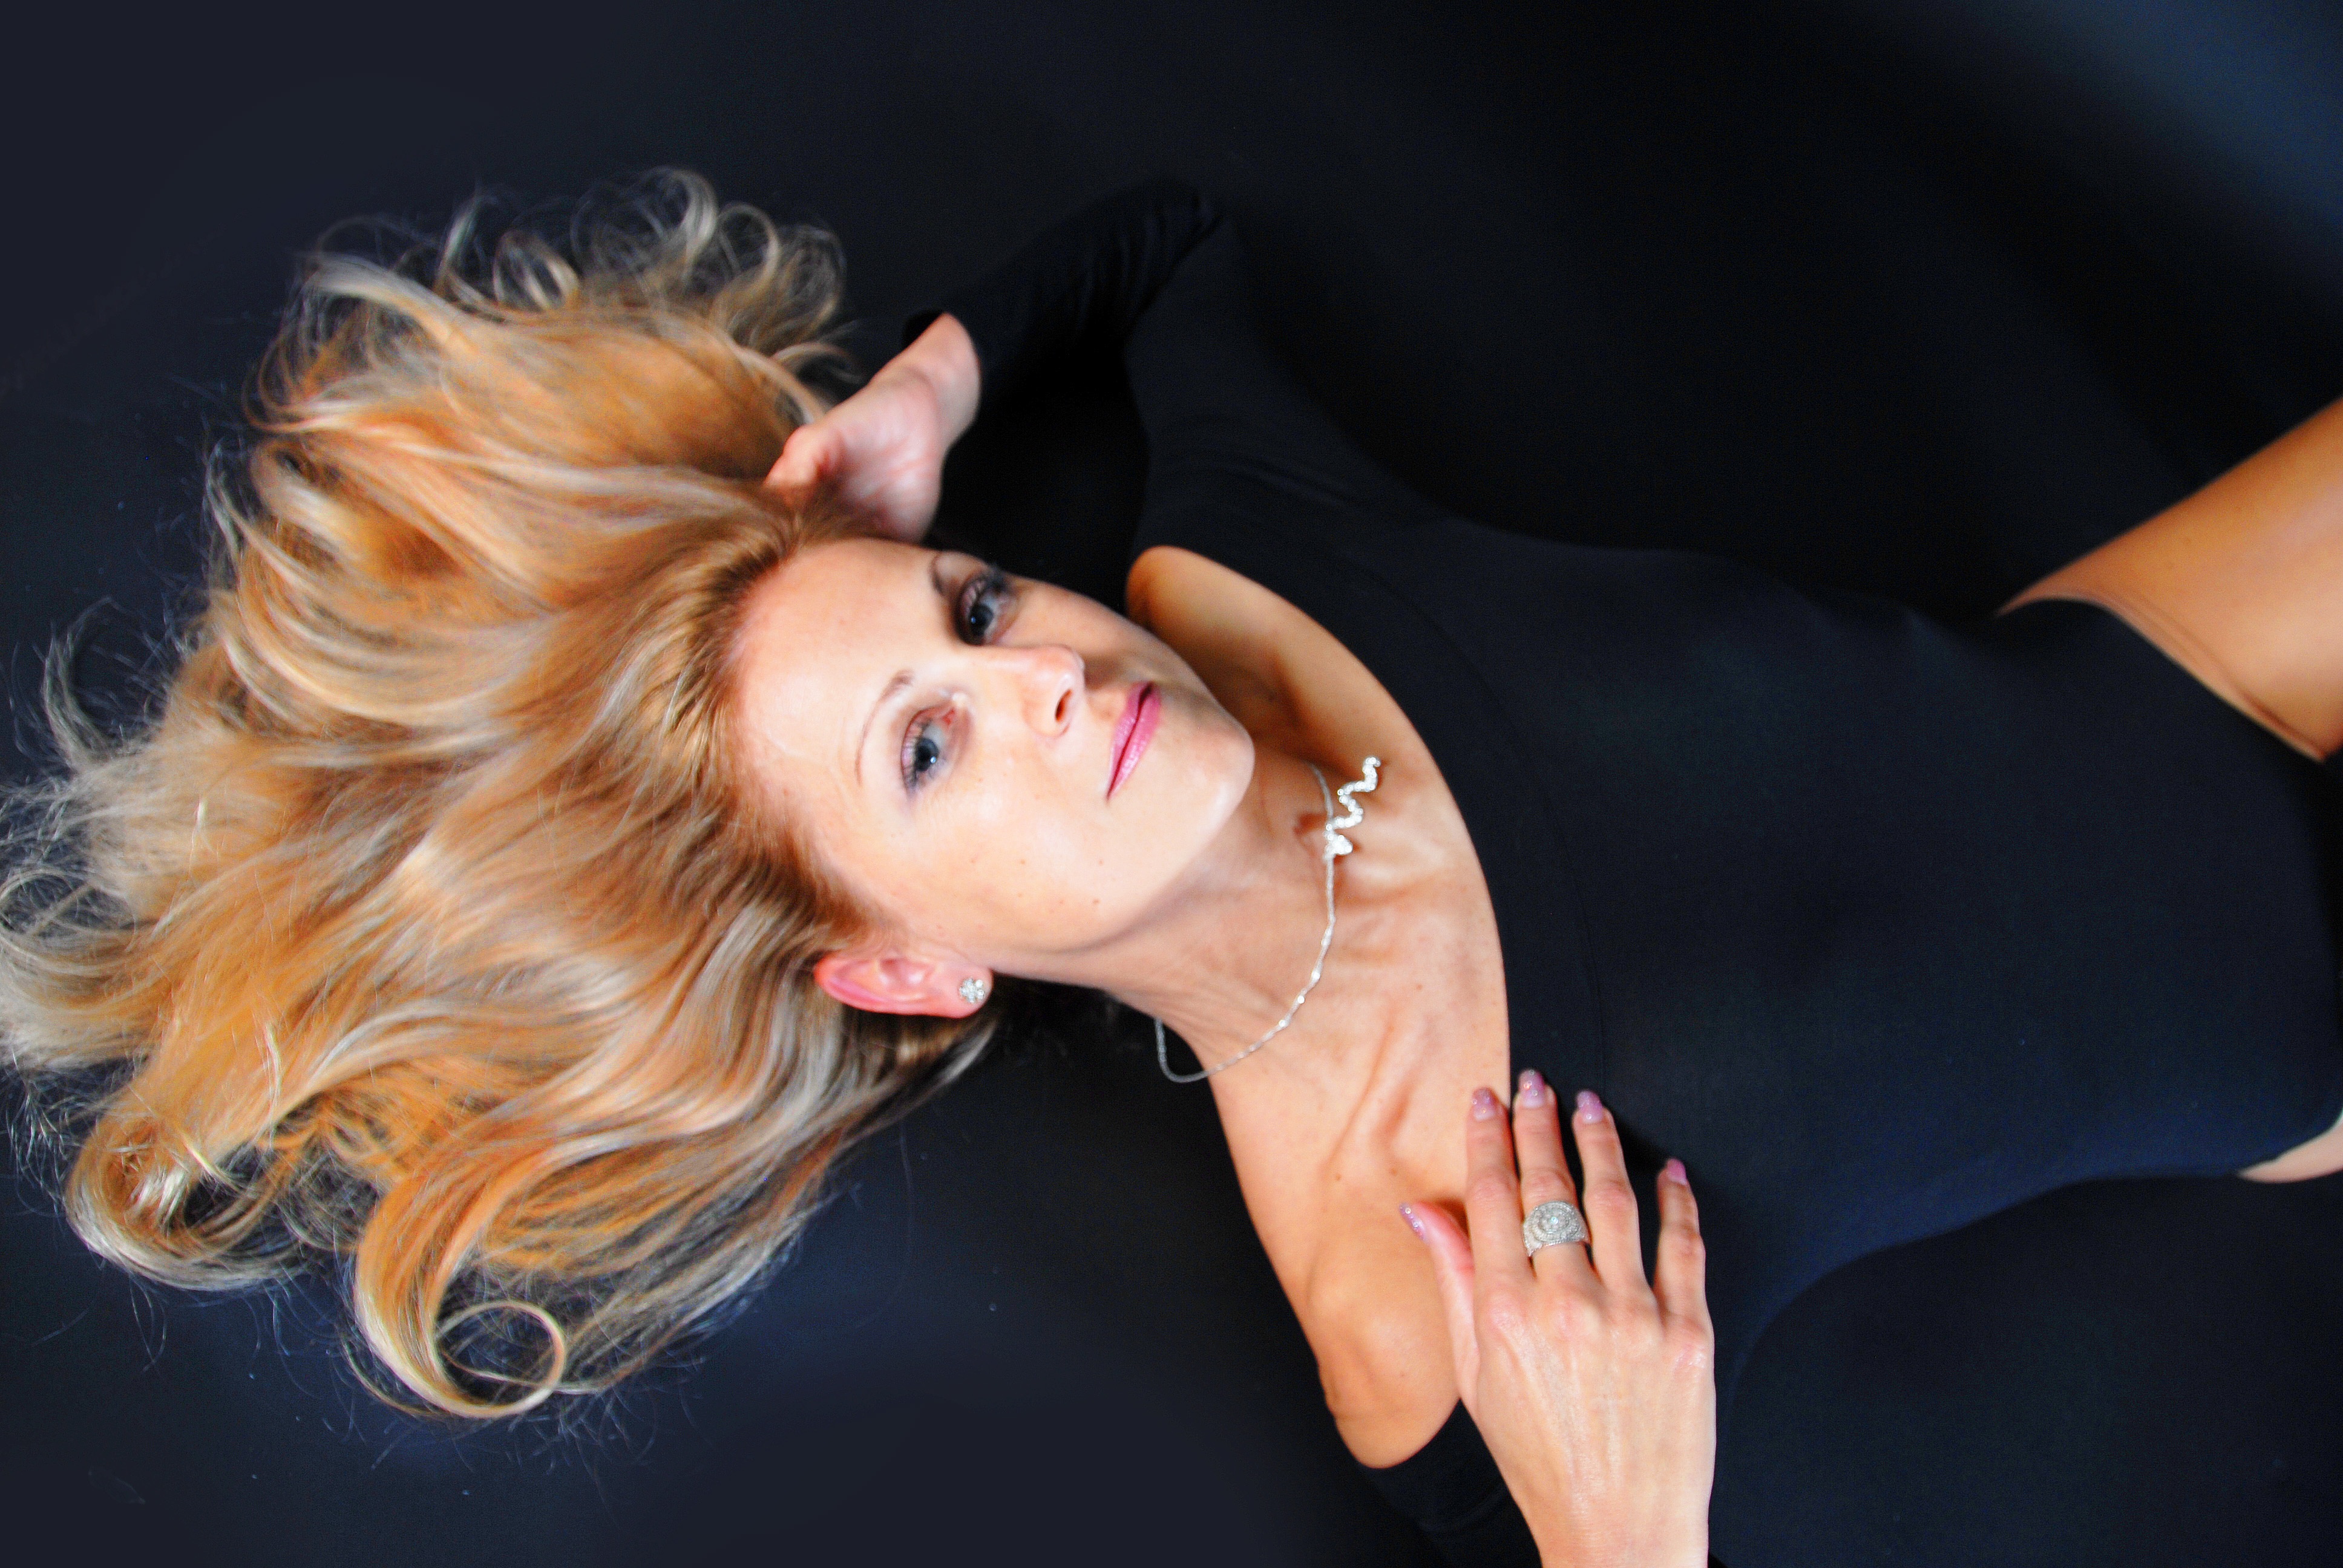
hand, girl, woman, hair, photography, leg, model, fashion, lady, hairstyle, long hair, face, beauty, blond, photo shoot, sense